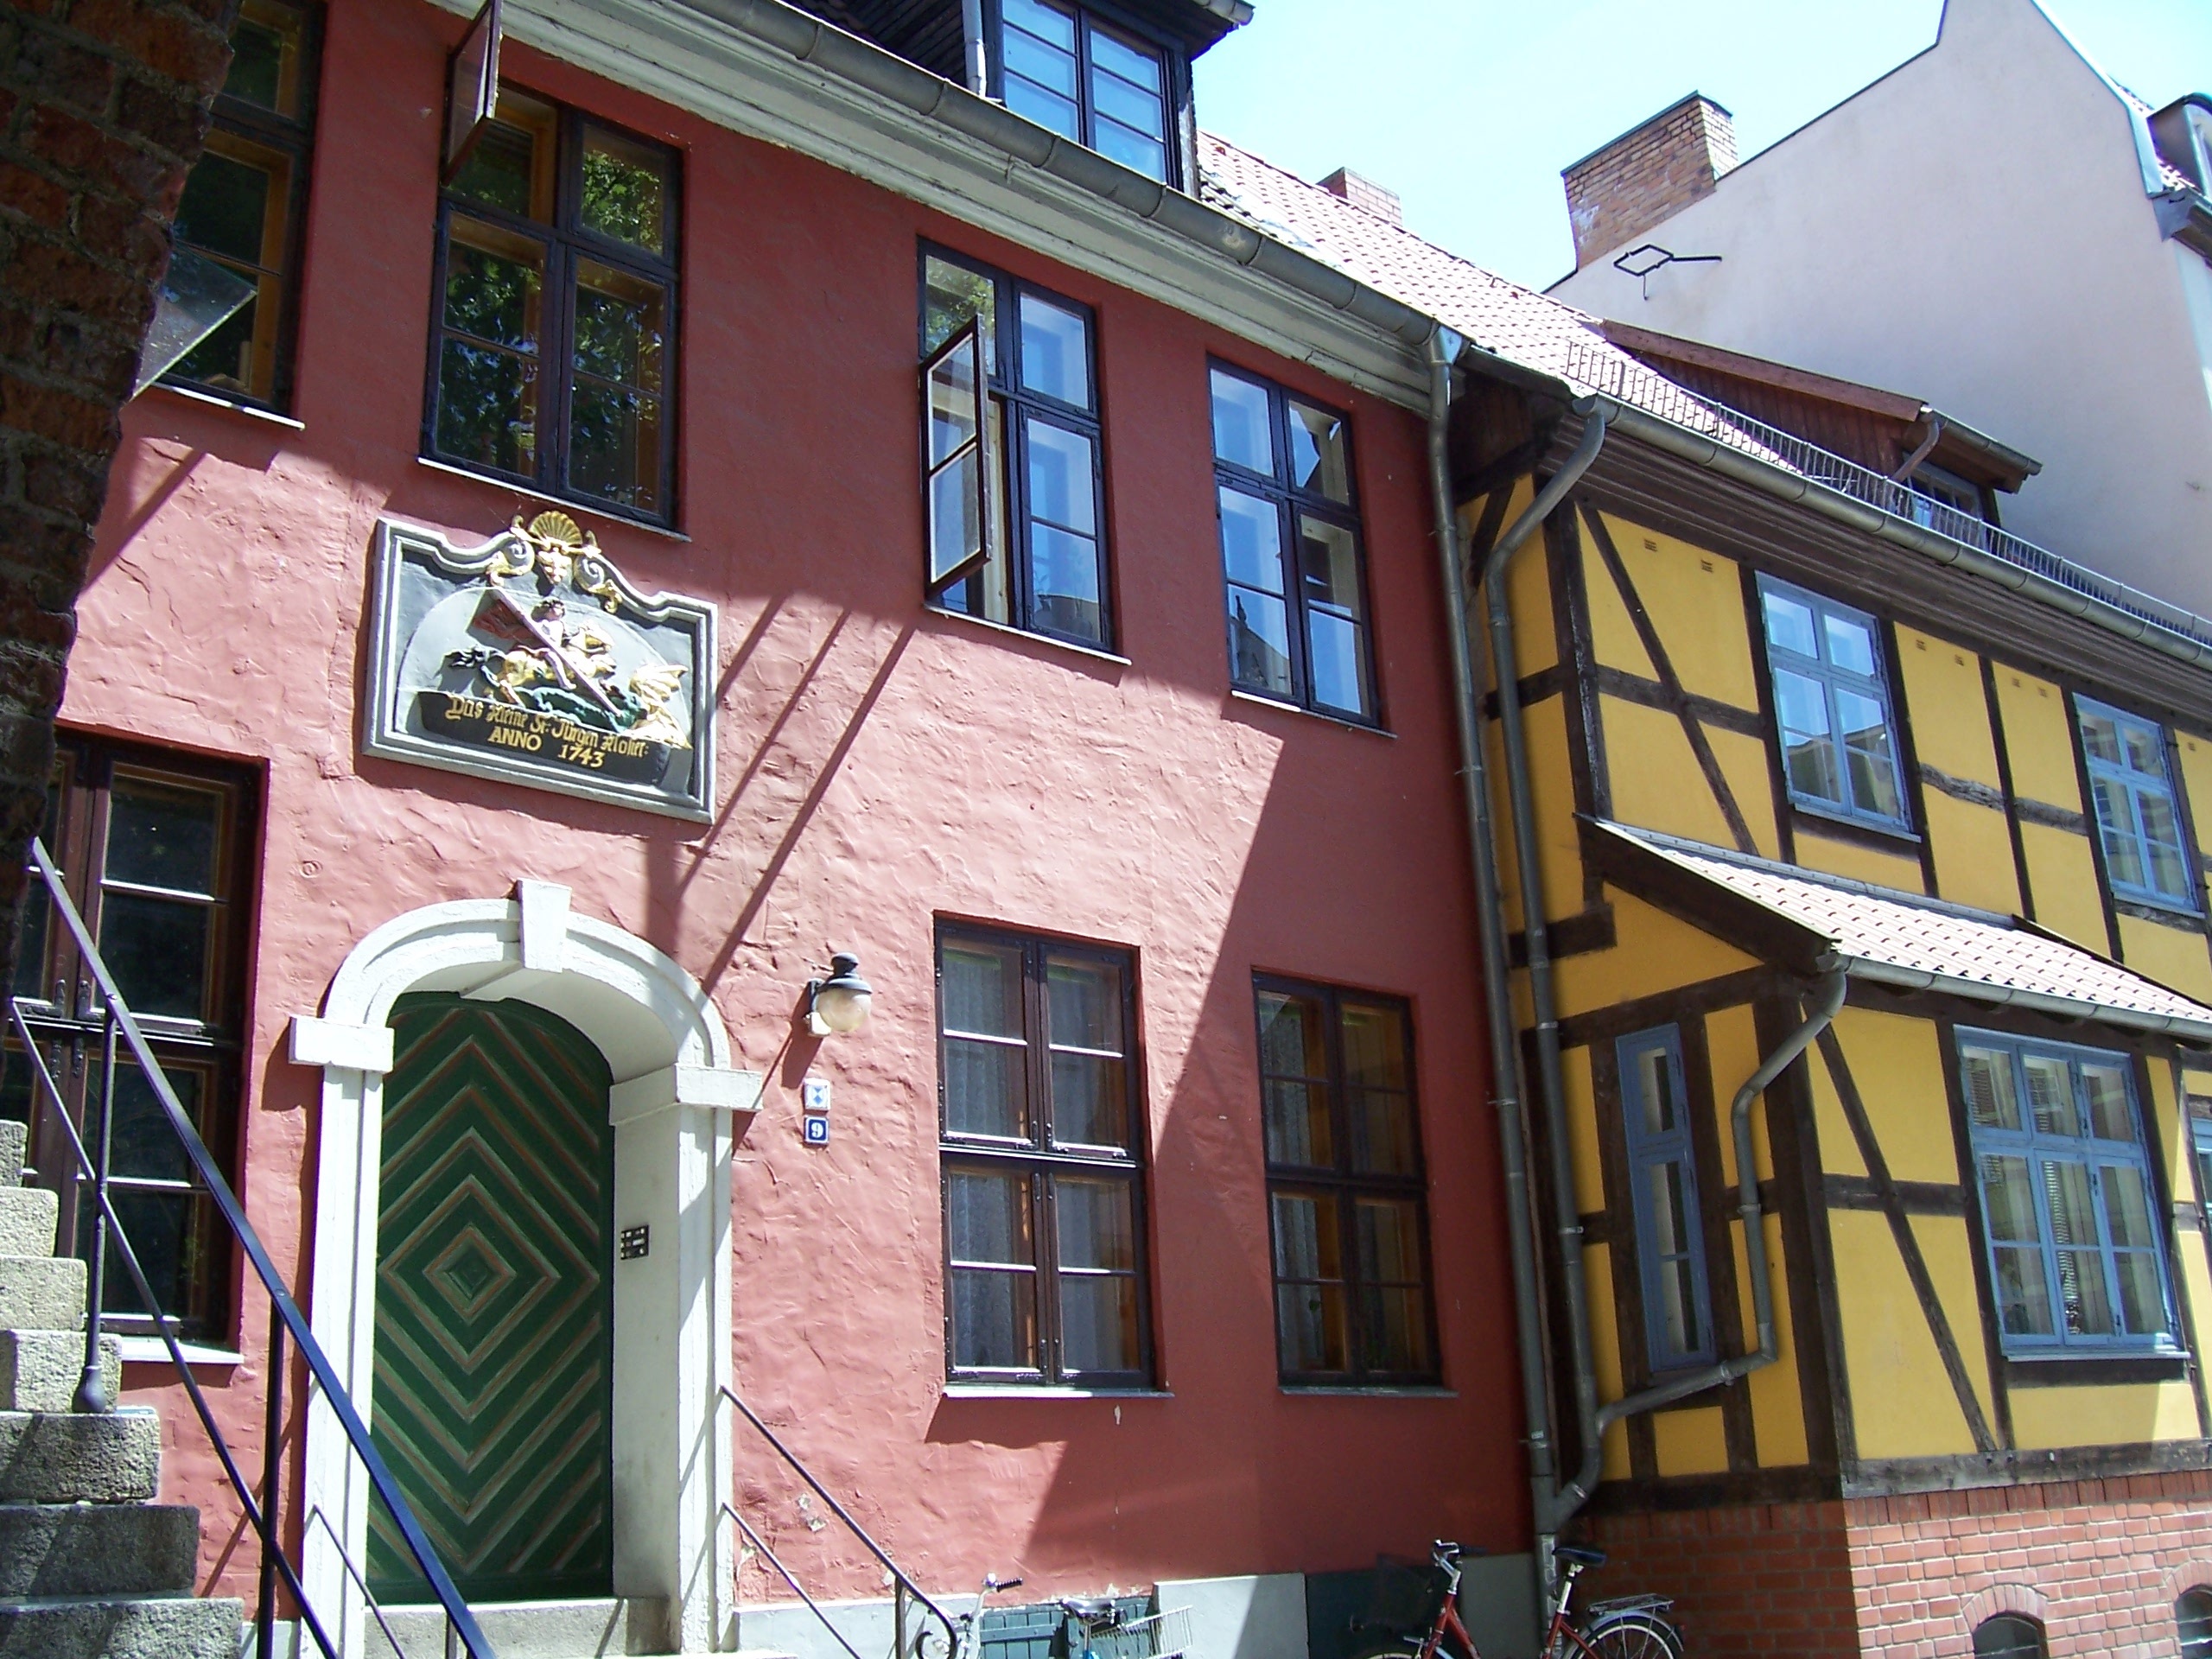
architecture, house, window, town, building, old, home, monument, downtown, facade, property, colorful, old building, world heritage, old town, homes, historically, middle ages, stralsund, neighbourhood, hanseatic city, facades, fachwerkhaus, truss, fachwerkh user, urban area, fire houses